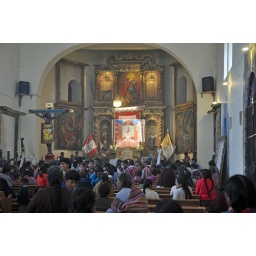
Sunday Church ceremony. This was followed by the crowd walking out into the market carrying a cross and throwing firecrackers.